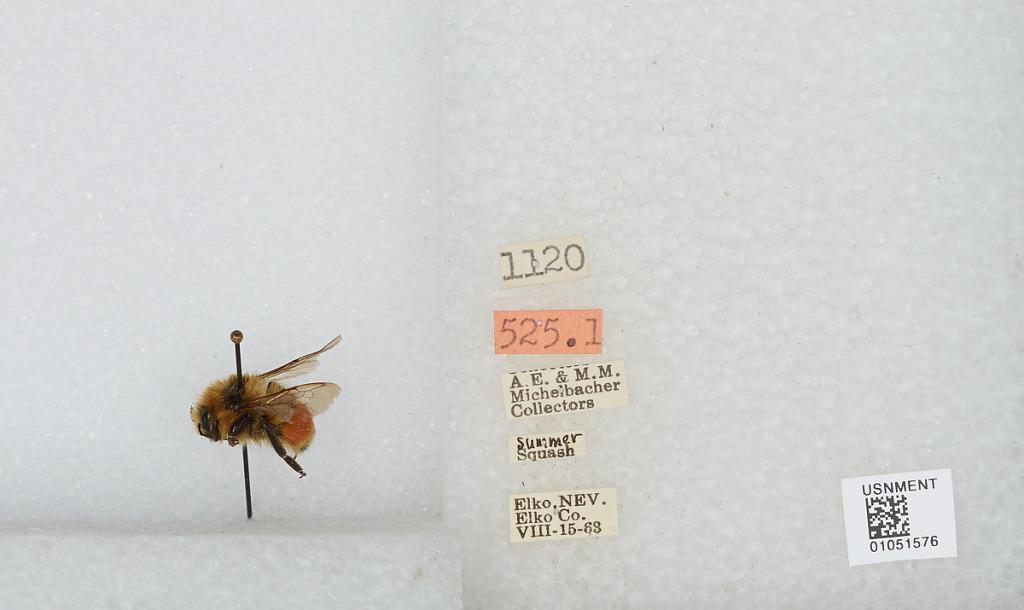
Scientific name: Bombus sp.
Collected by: A. Michelbacher & M. Michelbacher
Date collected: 1963-8-15
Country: United States
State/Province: Nevada
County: Elko
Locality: Elko
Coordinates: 40.83, -115.77